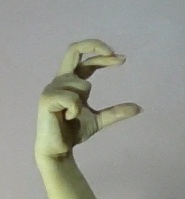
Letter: thal